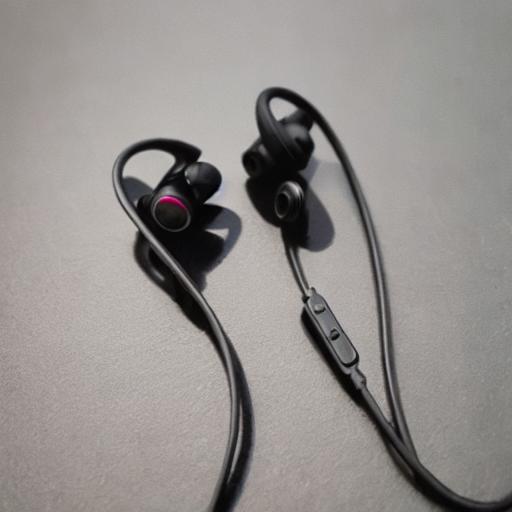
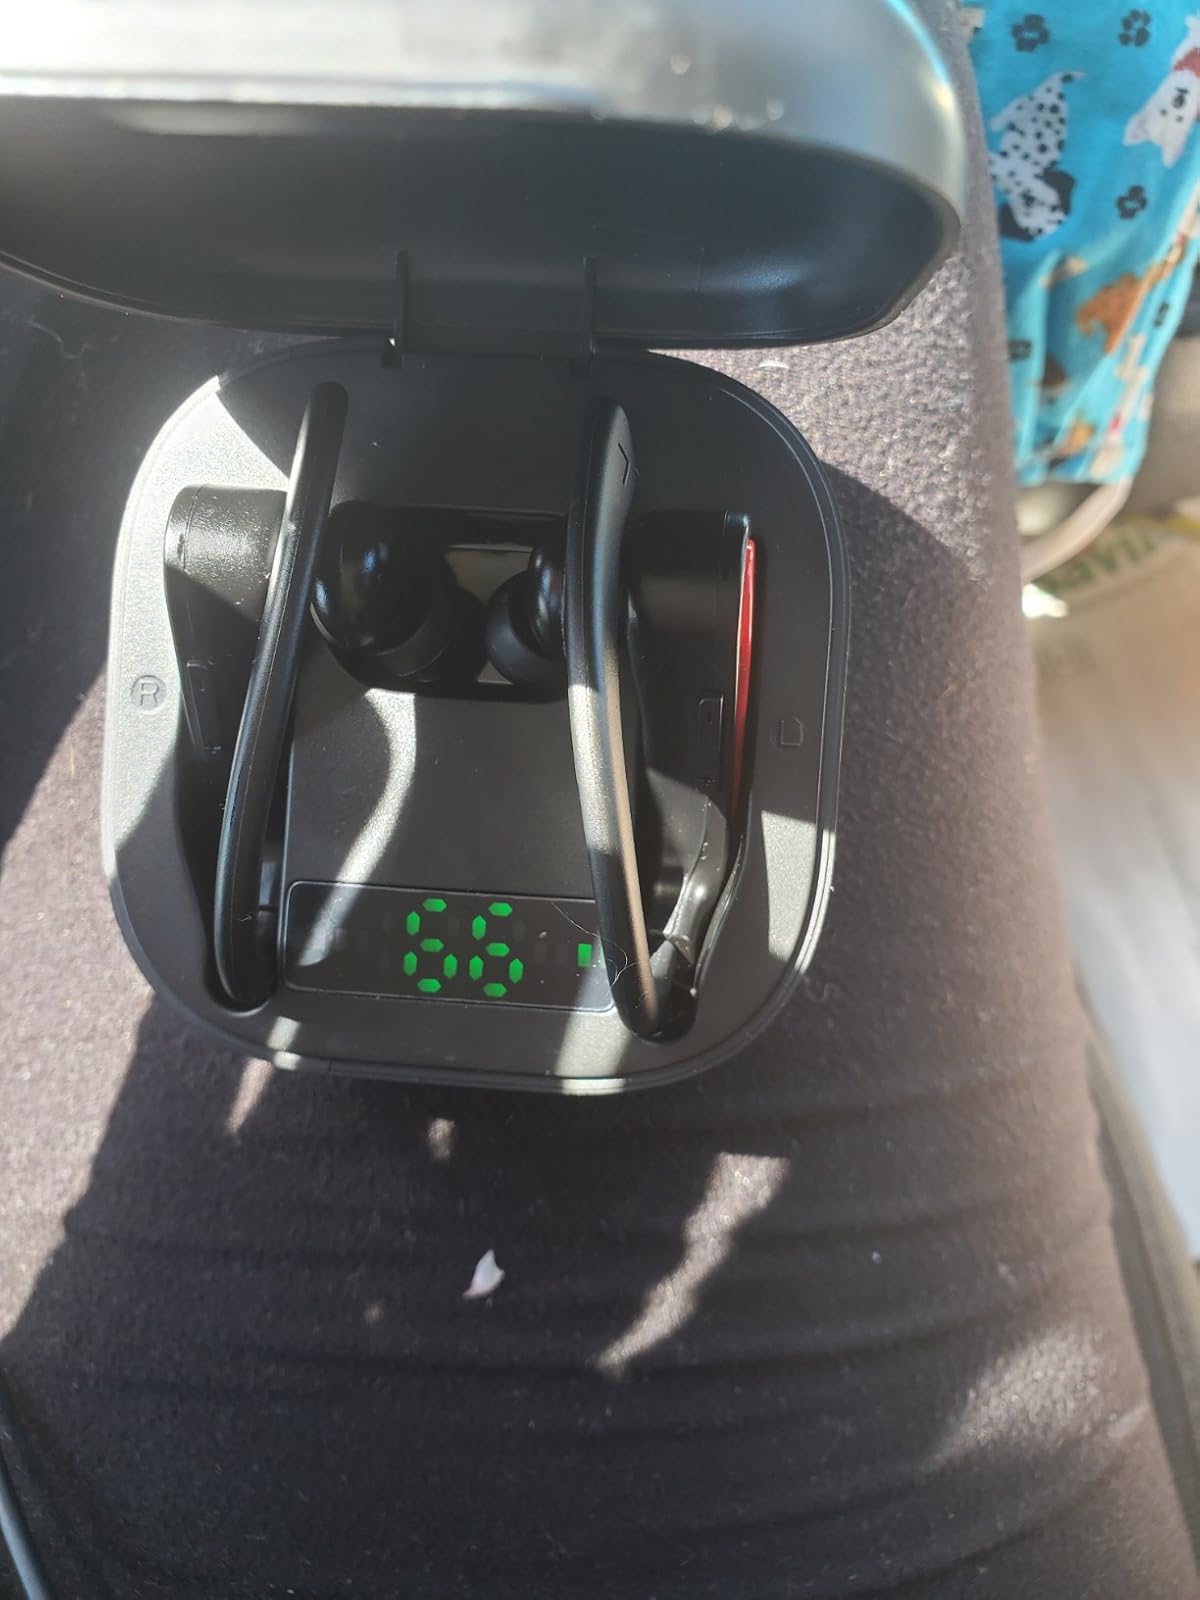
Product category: earbuds
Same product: no